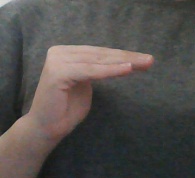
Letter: haa